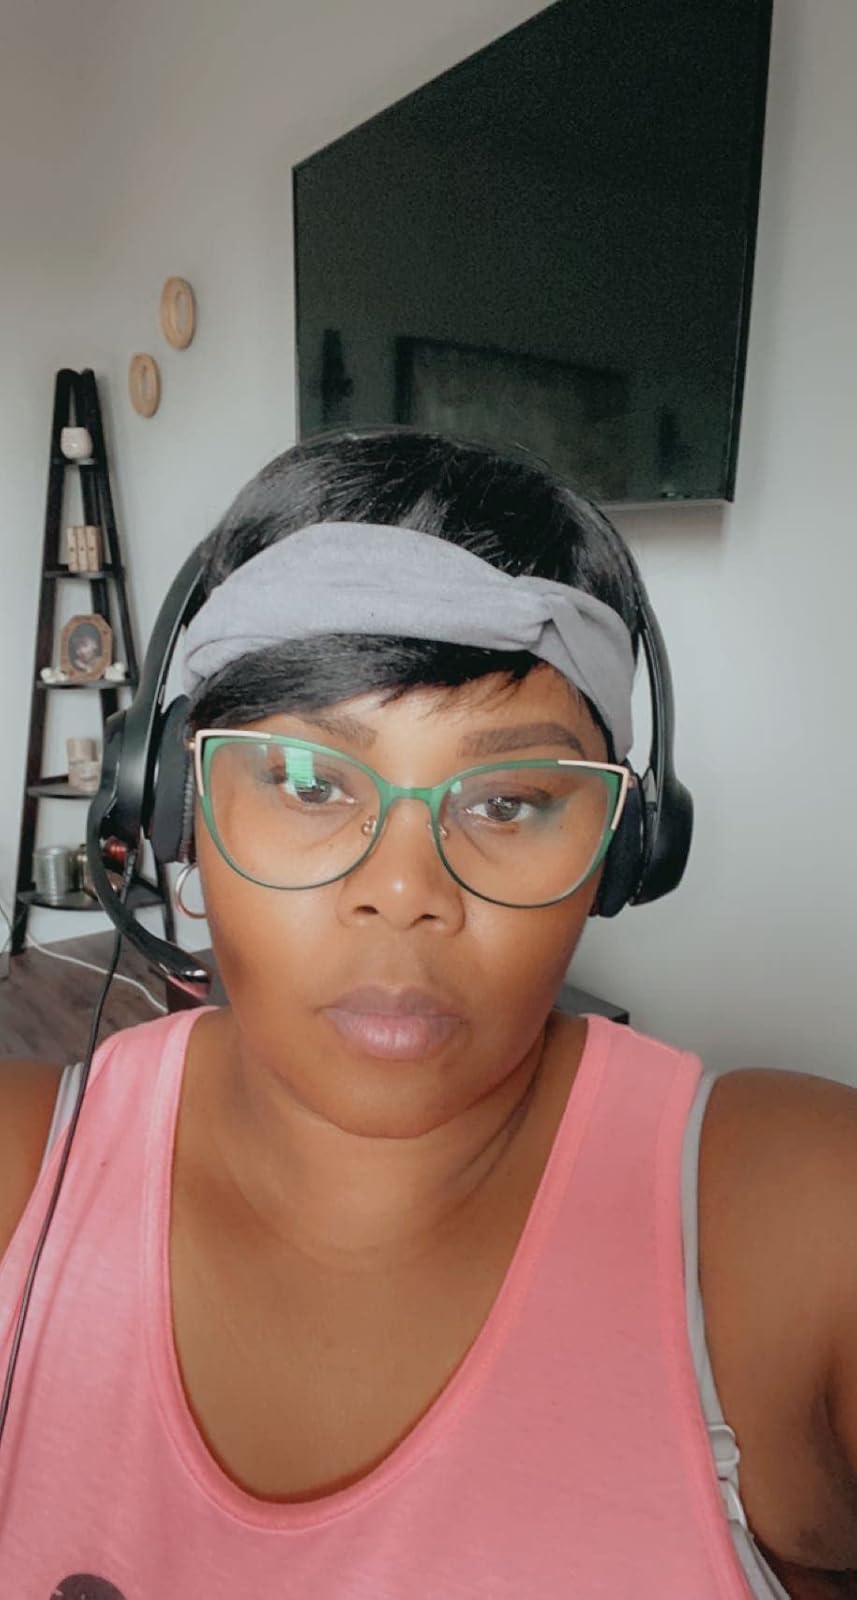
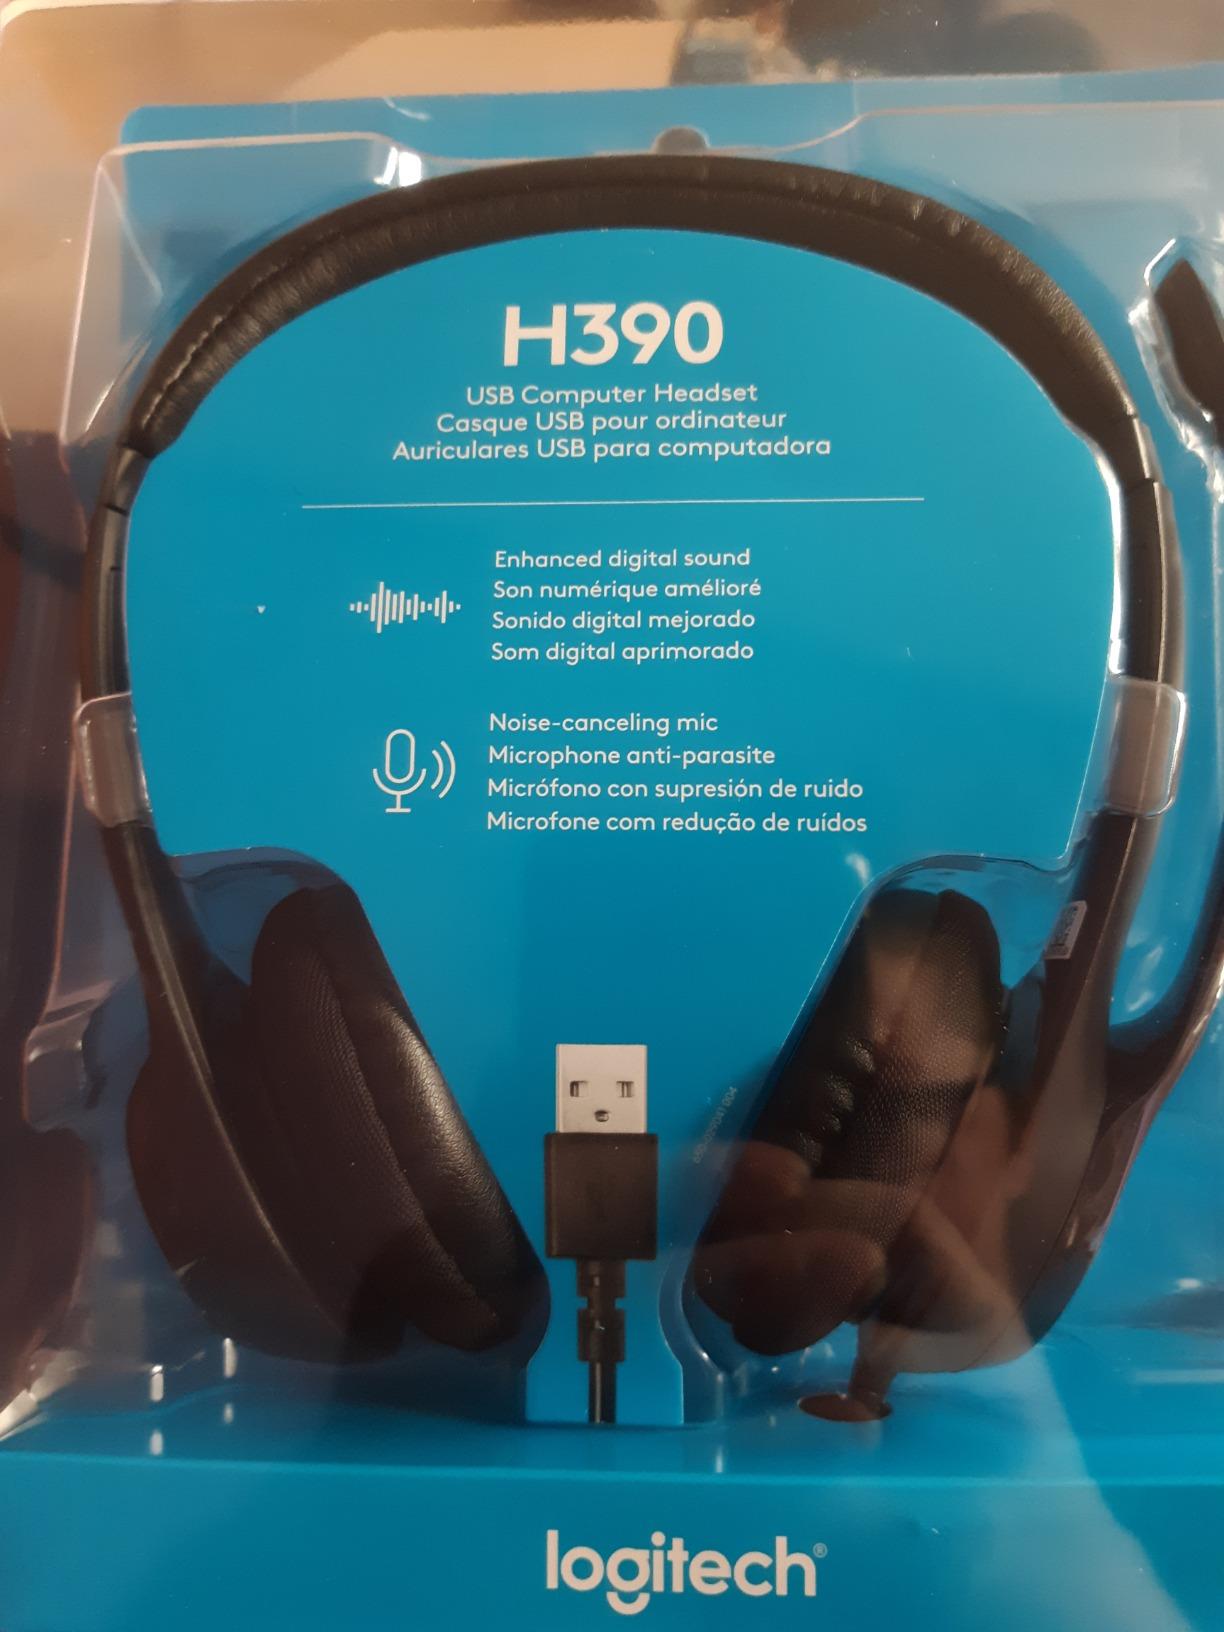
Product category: headphones
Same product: yes